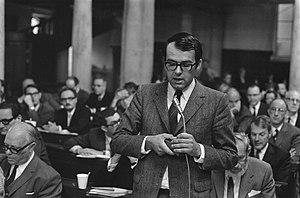
Simon C. Dik, né à Delden le 6 septembre 1940 et mort à Holysloot le 1ᵉʳ mars 1995 est un linguiste néerlandais, célèbre pour le développement de la théorie de la « grammaire fonctionnelle ».